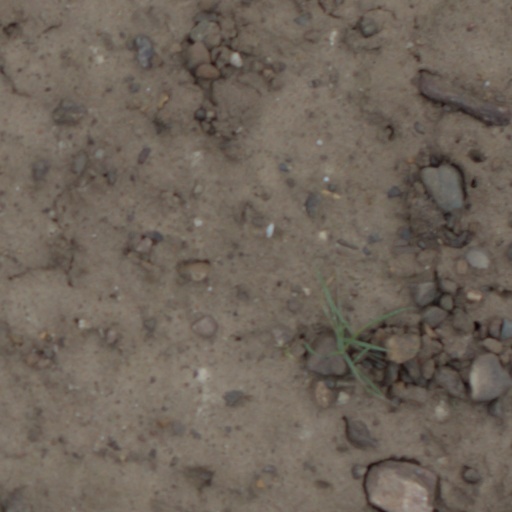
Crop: wheat